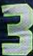
Number: 3